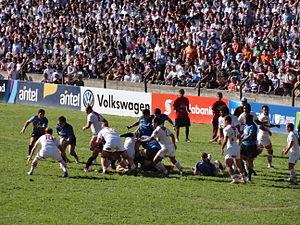
Le repêchage des qualifications pour la Coupe du monde de rugby à XV 2015 oppose en 2014 quatre équipes issues des qualifications régionales. L'une d'entre elles se qualifie pour la phase finale.